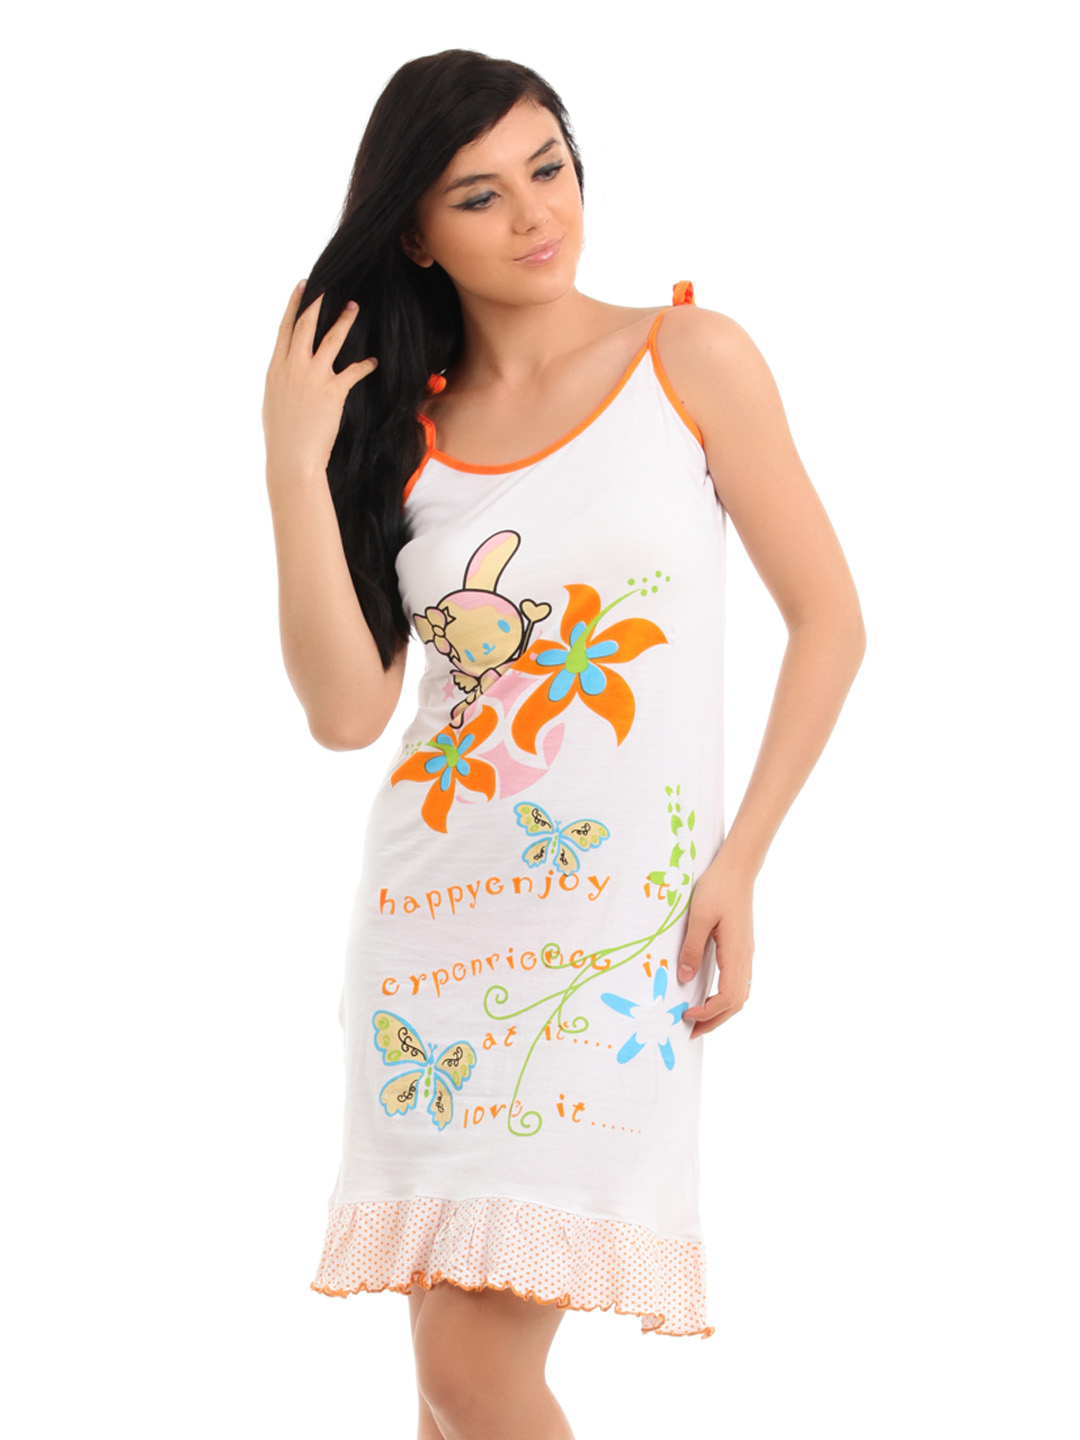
Red Rose Women Off White Nightdress
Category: Apparel / Loungewear and Nightwear / Nightdress
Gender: Women
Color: Off White
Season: Winter 2015
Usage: Casual